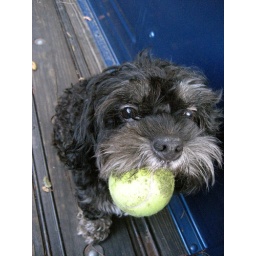
dog in truck